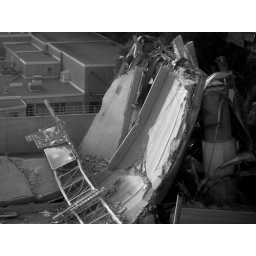
Bridge in black and white